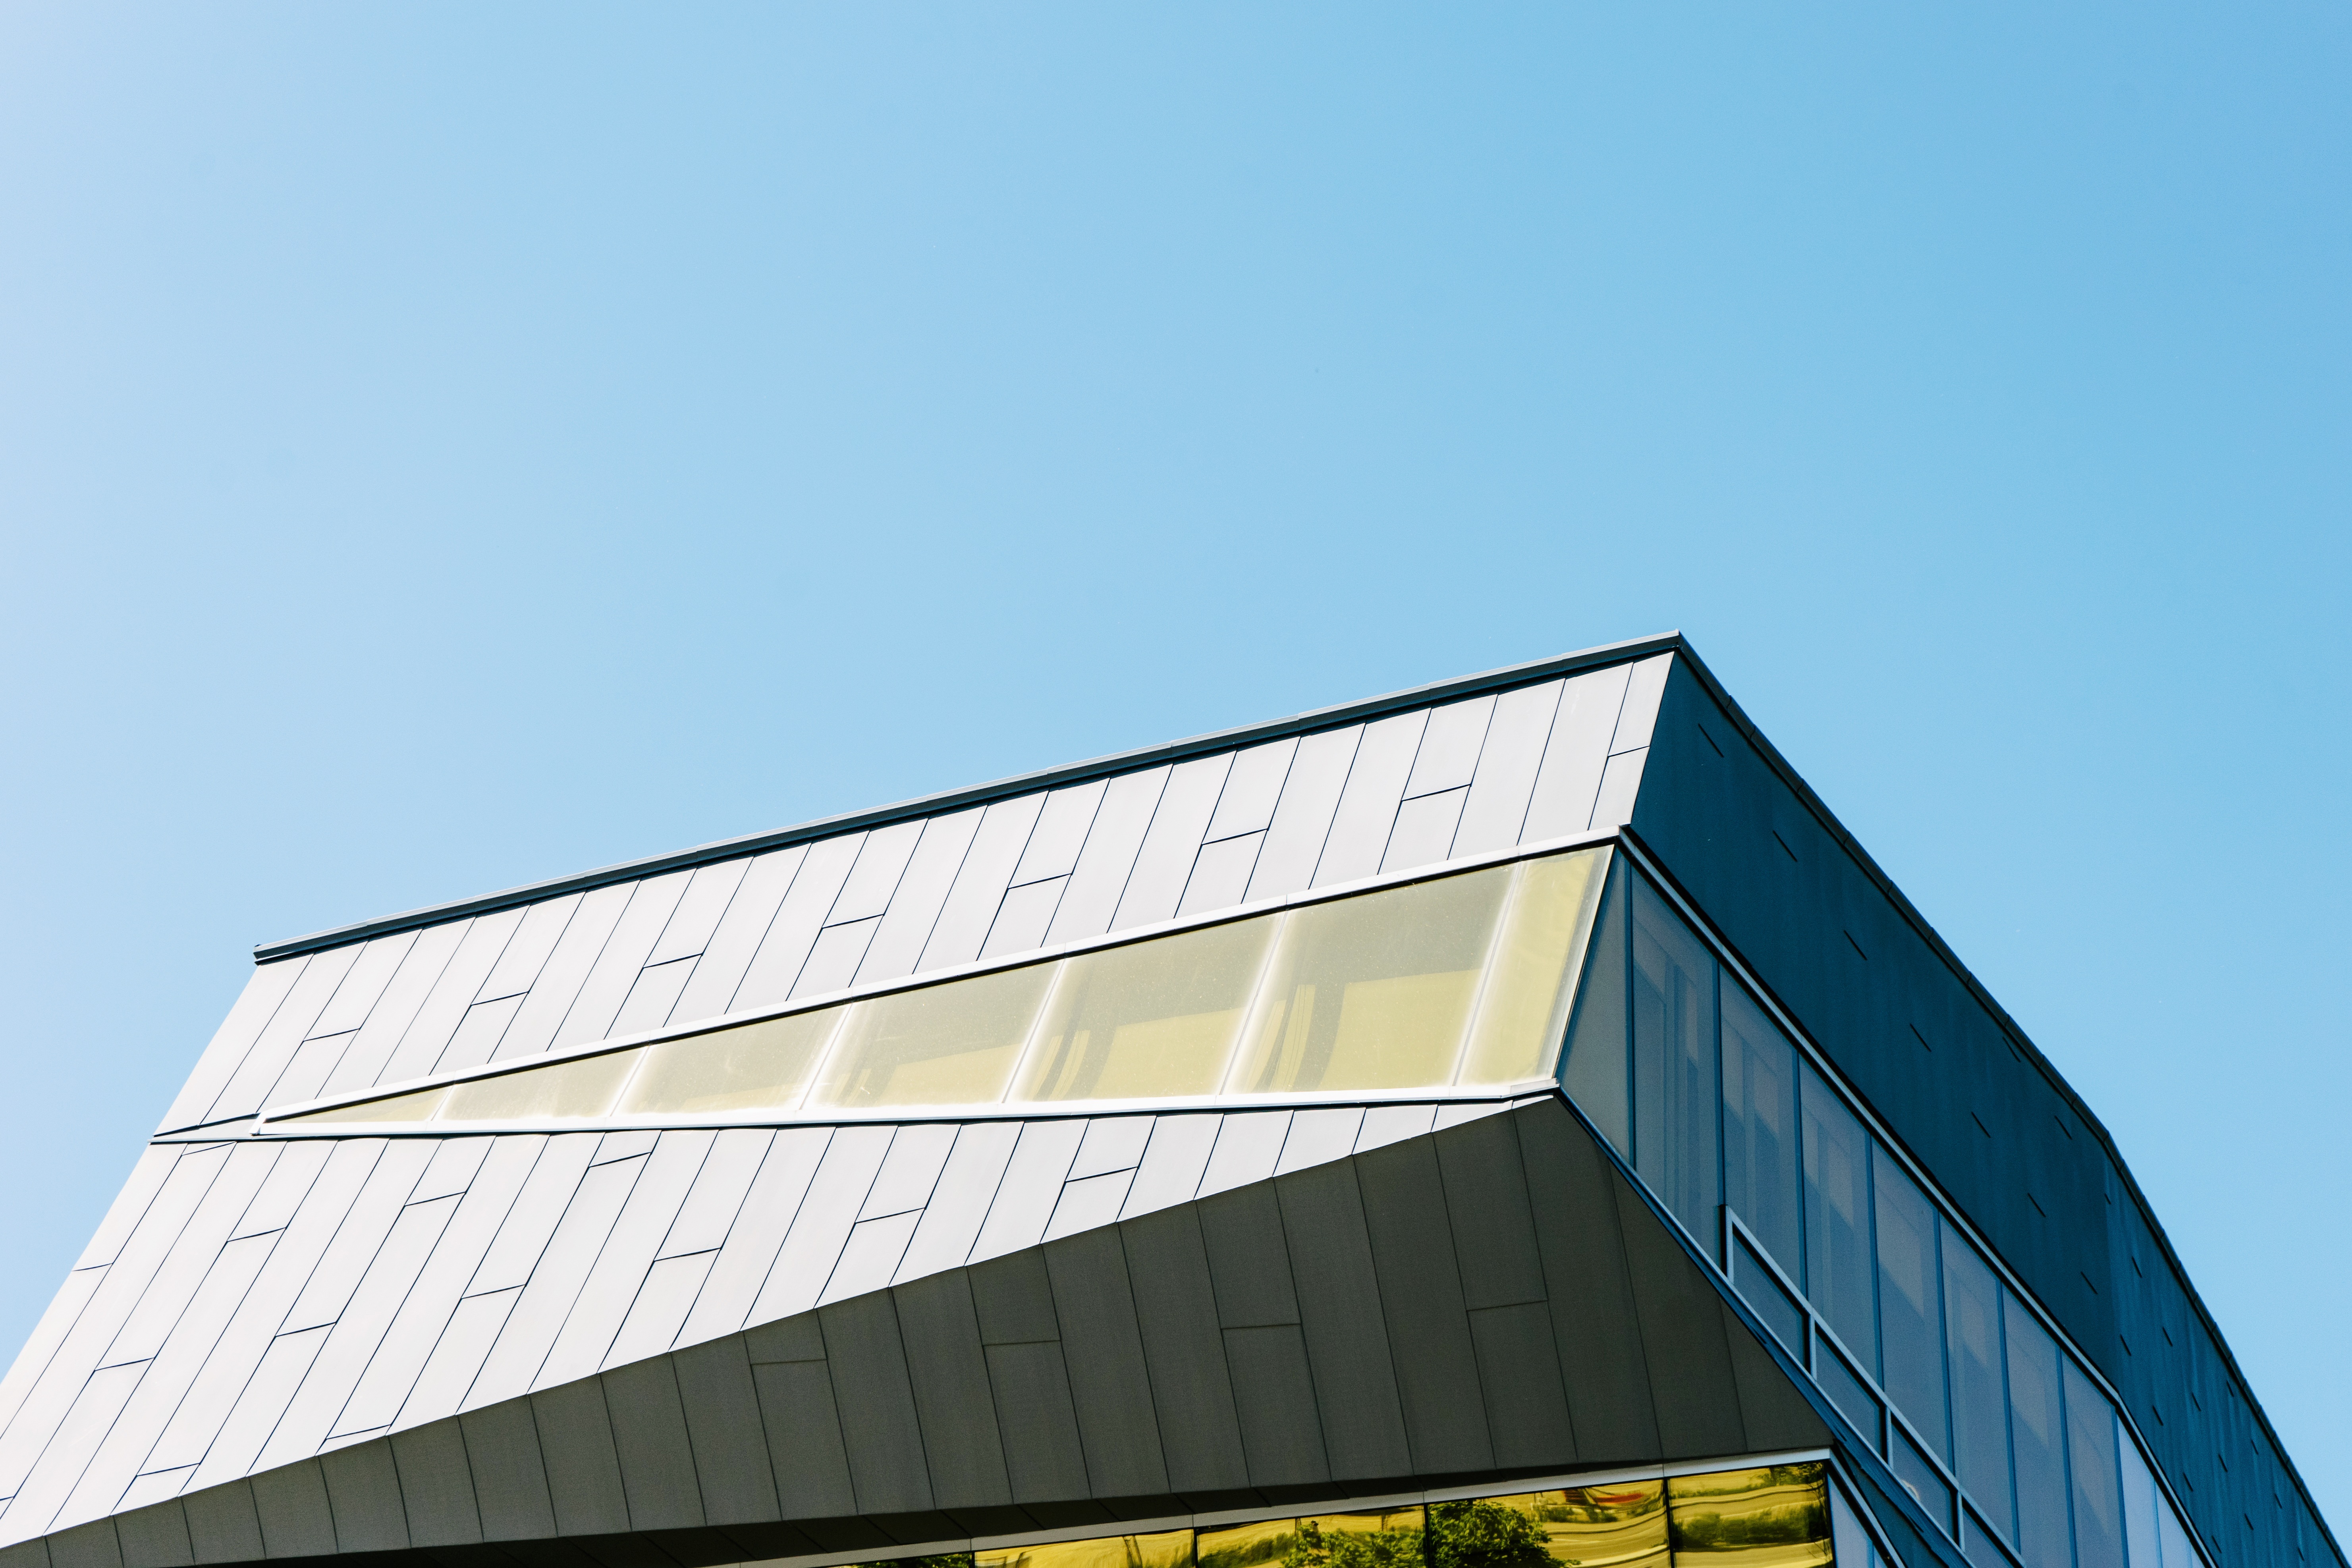
abstract, architecture, sky, house, roof, building, daytime, line, geometric, facade, modern, futuristic, blue sky, windows, angle, commercial building, headquarters, elevation, daylighting, corporate headquarters